Tropical Storm Barry (2001)

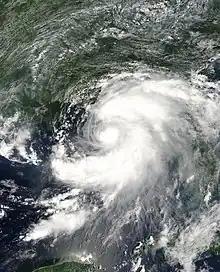
Tropical Storm Barry approaching the Florida Panhandle on August 5, near peak intensity

Tropical Storm Barry was a strong tropical storm that made landfall on the Florida Panhandle during August 2001. The third tropical cyclone and second named storm of the 2001 Atlantic hurricane season, Barry developed from a tropical wave that moved off the coast of Africa on July 24. The wave entered the Caribbean on July 29 and spawned a low-pressure area, which organized into Tropical Storm Barry on August 3. After fluctuations in intensity and track, the storm attained peak winds of over the Gulf of Mexico. Barry headed northward and moved ashore along the Gulf Coast before degenerating into a remnant low on August 7. On the next day, Barry's remnants dissipated over Missouri.